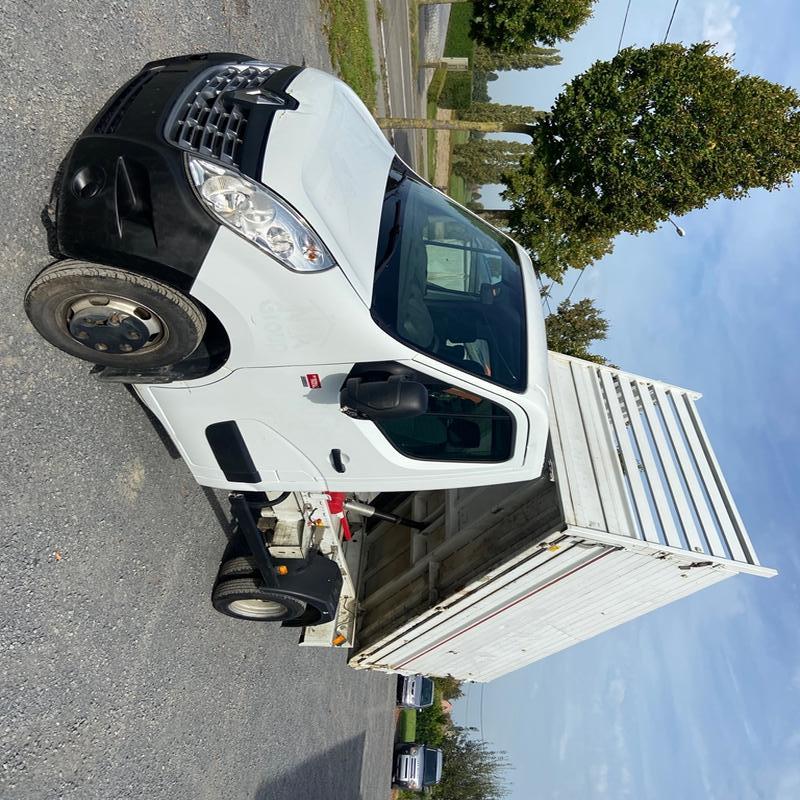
Aucun dommage détecté.
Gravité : aucun